Edvard August Vainio

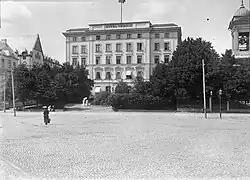
The Hotel Phoenix building, shown here in 1908, became the administrative centre for the University as well as Vainio's residence in Turku.

In 1921, he edited and distributed the exsiccata "Nylander and Norrlin, herbarium lichenum Fenniae continuatio" with Kaarlo Linkola.